Peaked cap

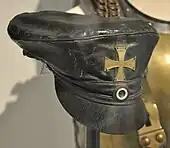
Landwehrmütze cap of the Prussian army

In the Canadian Forces, the peaked cap is the primary headgear for men's (and optional headgear for women's) Royal Canadian Navy service dress. It has been abandoned in the Royal Canadian Air Force in favour of the wedge cap. It has also been eliminated from the Canadian Army service dress in favour of the beret, with two exceptions. General officers and chief warrant officers wearing army uniform can wear either a beret or a peaked cap with service dress. Royal Canadian Infantry Corps members of foot guards units such as the Canadian Grenadier Guards wear the bearskin cap with full dress but the peaked cap with undress and service dress. The peaked cap remains the headdress for the undress uniforms of several army regiments.